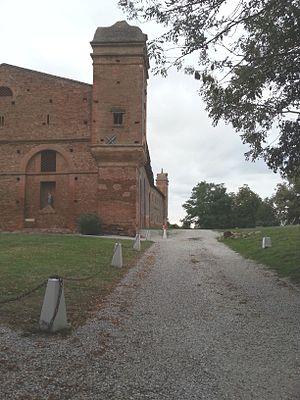
Cet article recense une partie des monuments historiques de la Haute-Garonne, en France.